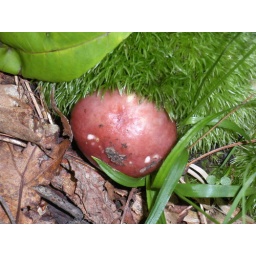
This cute little mushroom is peekin' out from under a bed of moss. I love the contrast.